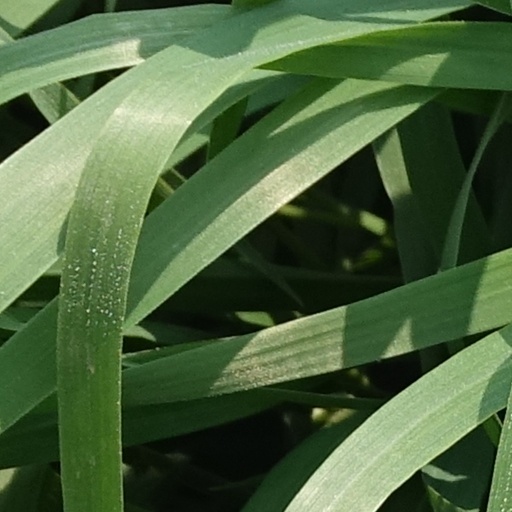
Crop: wheat